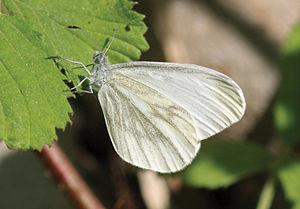
La Piéride de la gesse ou Piéride de Fenton est une espèce de lépidoptères appartenant à la famille des Pieridae, à la sous-famille des Dismorphiinae et au genre Leptidea.
Leptidea est un genre paléarctique de lépidoptères de la famille des Pieridae et de la sous-famille des Dismorphiinae.